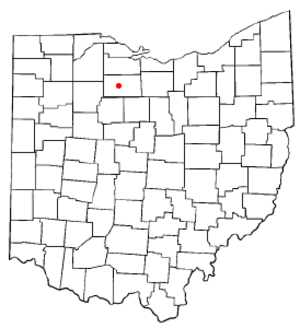
Tiffin est une ville de l'État de l'Ohio, aux États-Unis.